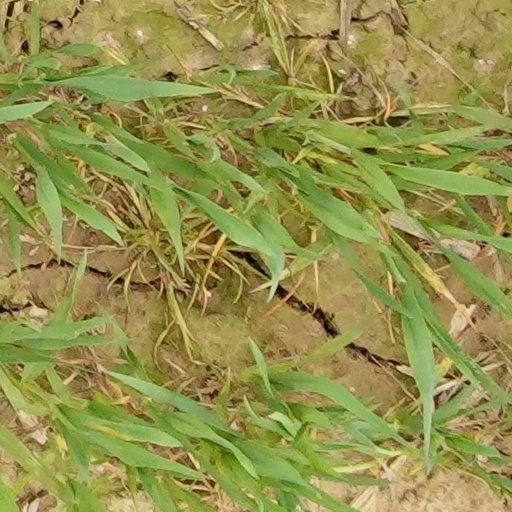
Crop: wheat